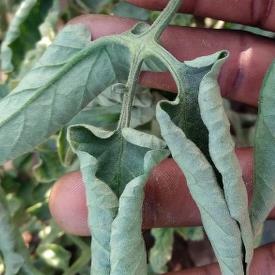
Crop: Tomato
Condition: bacterial-floundering-d